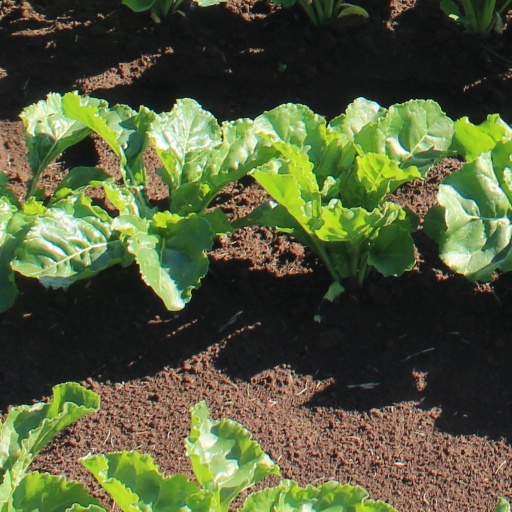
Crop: sugar beet